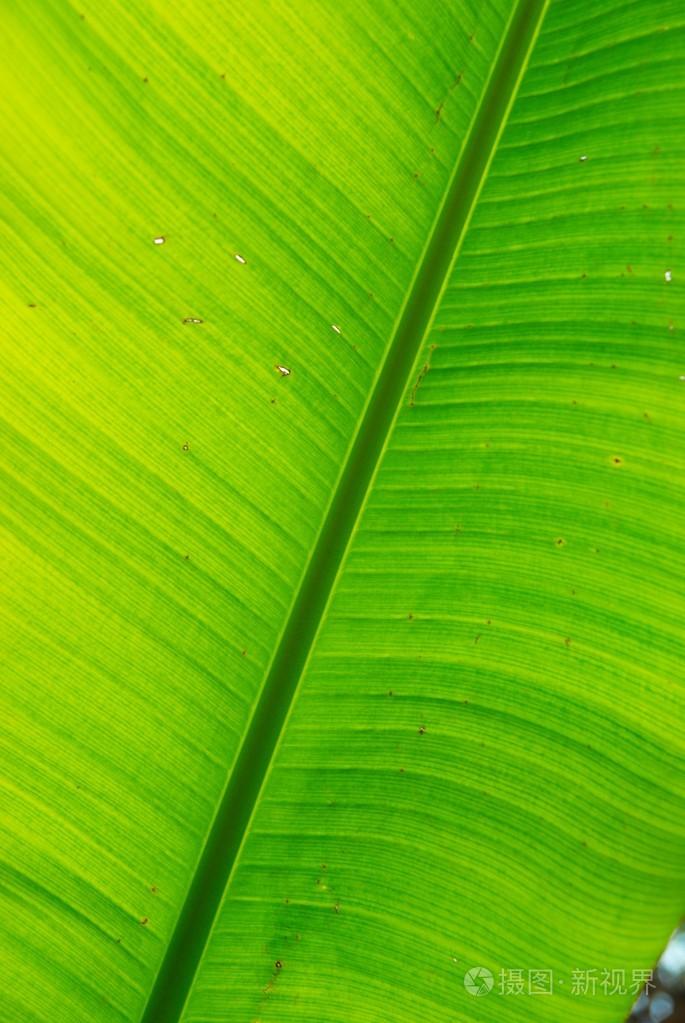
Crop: unknown
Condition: banana